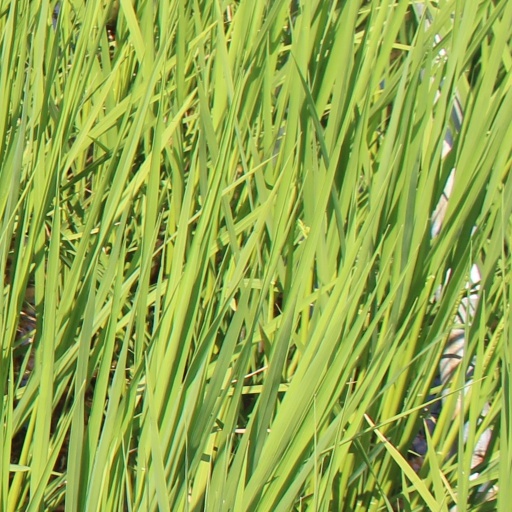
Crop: rice